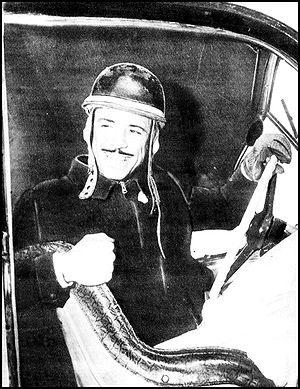
Oscar Tito Alfredo Gálvez, surnommé « El Aguilucho » par le journaliste Pedro Fiore qui a écrit sa première biographie, né le 17 août 1913 à Caballito, Buenos Aires et mort le 16 décembre 1989 à Palermo, Buenos Aires, était un pilote automobile argentin. Pilote très populaire, et participant actif de la Turismo Carretera, de même que son frère cadet Juan Gálvez, il a participé à un seul Grand Prix de Formule 1 comptant pour le championnat du monde, le Grand Prix automobile d'Argentine 1953, où il a terminé cinquième..